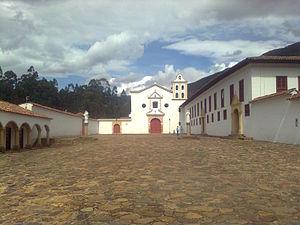
Cet article liste les monuments nationaux du Boyacá, en Colombie. Au 25 septembre 2013, 66 monuments nationaux étaient recensés dans ce département.